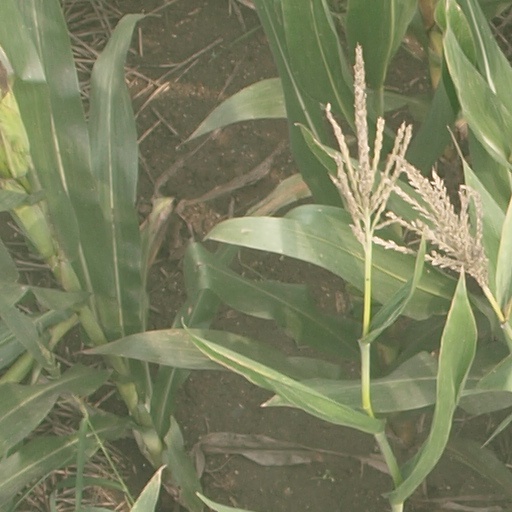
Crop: maize; corn